David Murray (Australian businessman)

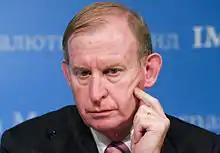
David Murray in 2008

David Victor Murray AO (born 27 April 1949), is an Australian businessman. He was the inaugural Chairman of the Future Fund Board of Guardians, serving between 2006 and 2012, and Chair of the International Forum of Sovereign Wealth Funds.